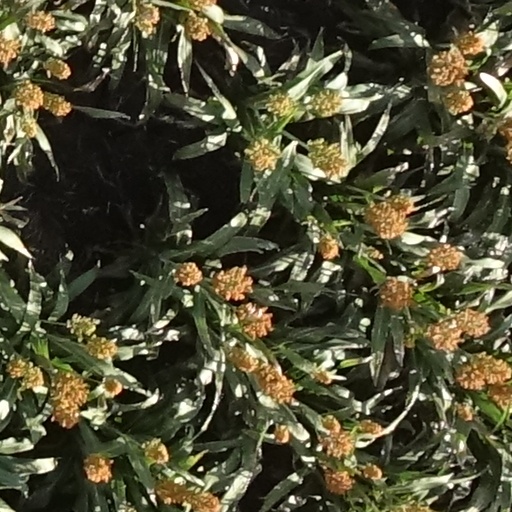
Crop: sorghum